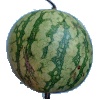
Label: Watermelon 1